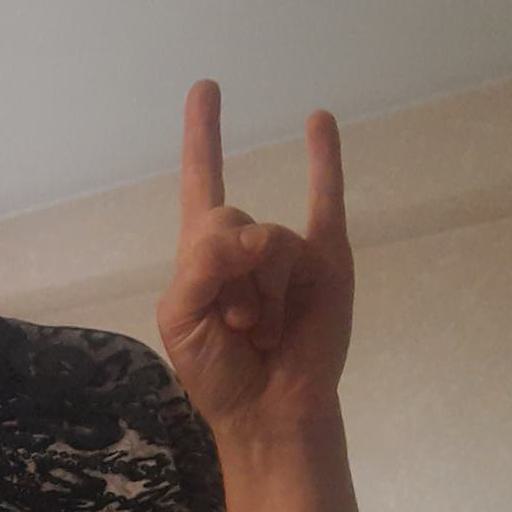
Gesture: rock